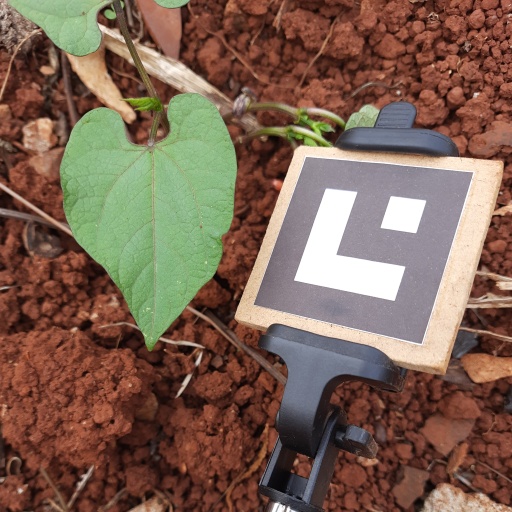
Observations: wavy surface, no eating holes, under shade